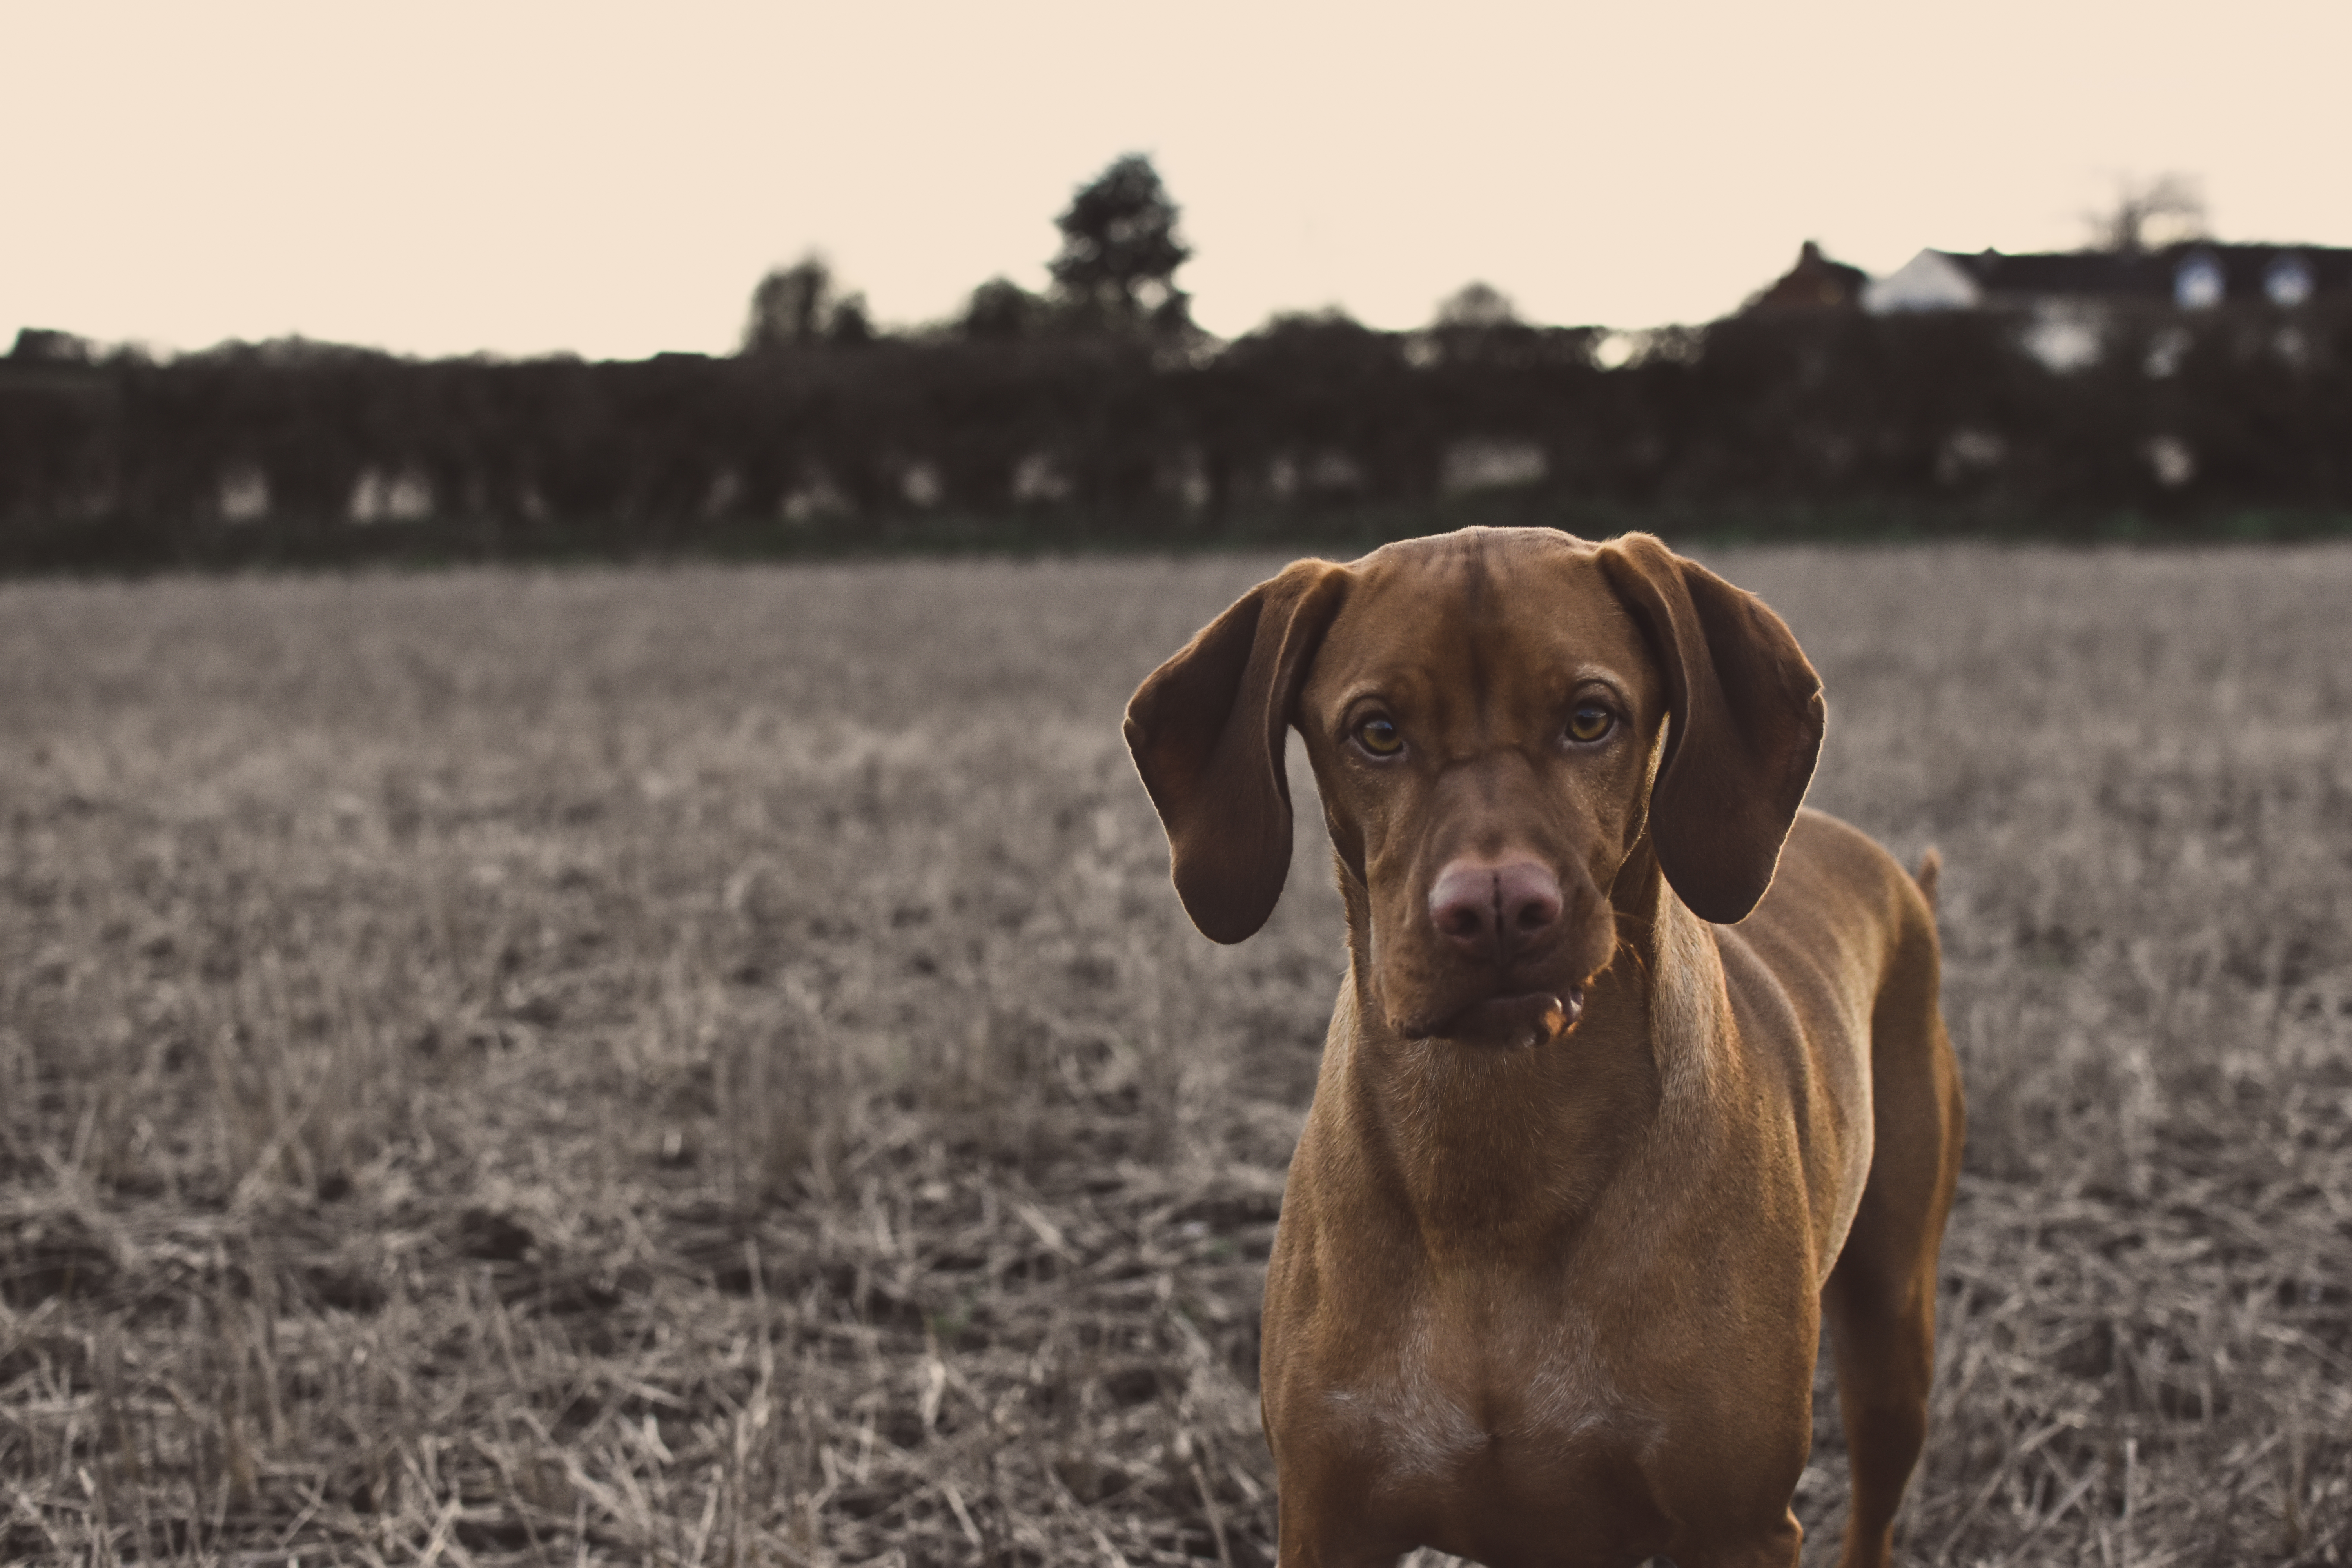
dog, animal, cute, pet, mammal, vertebrate, labrador retriever, vizsla, animal photography, dog like mammal, carnivoran